Goals against average

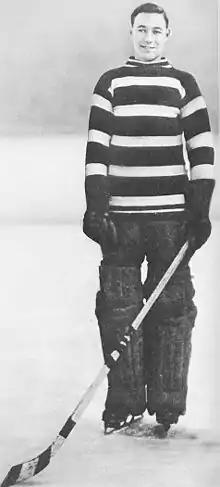
Clint Benedict, a goaltender of the 1920s in the NHL holds several GAA records

Goals against average (GAA), also known as average goals against (AGA), is a statistic used in field hockey, ice hockey, lacrosse, soccer, and water polo that is the mean of goals allowed per game by a goaltender or goalkeeper (depending on sport). GAA is analogous to a baseball pitcher's earned run average (ERA). In Japanese, the same translation (防御率) is used for both GAA and ERA, because of this.